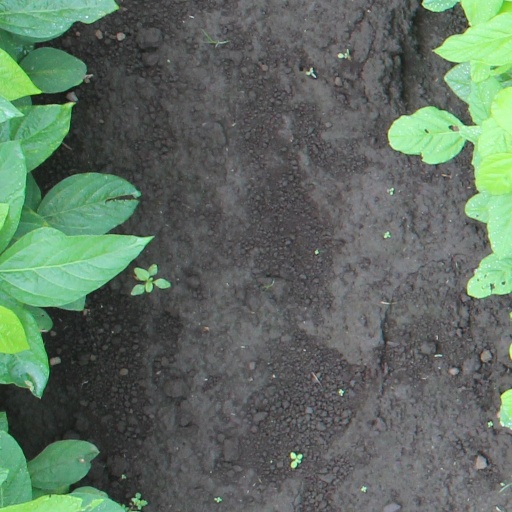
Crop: soybean